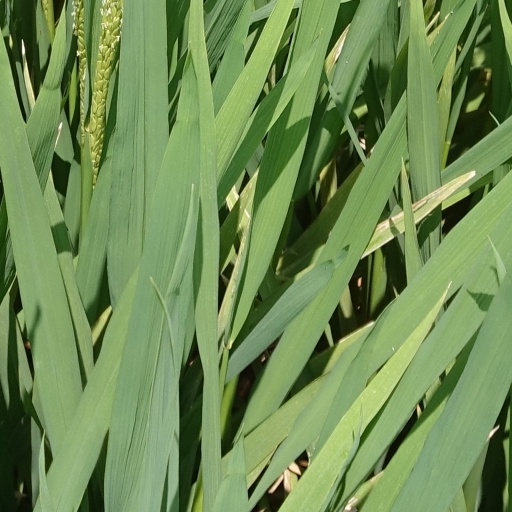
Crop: rice